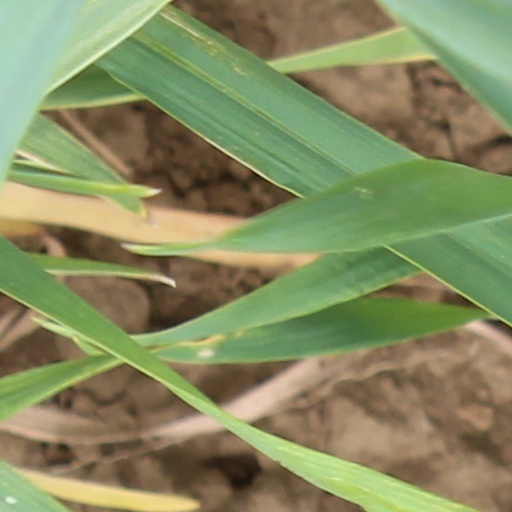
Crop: wheat